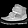
Label: Ankle boot